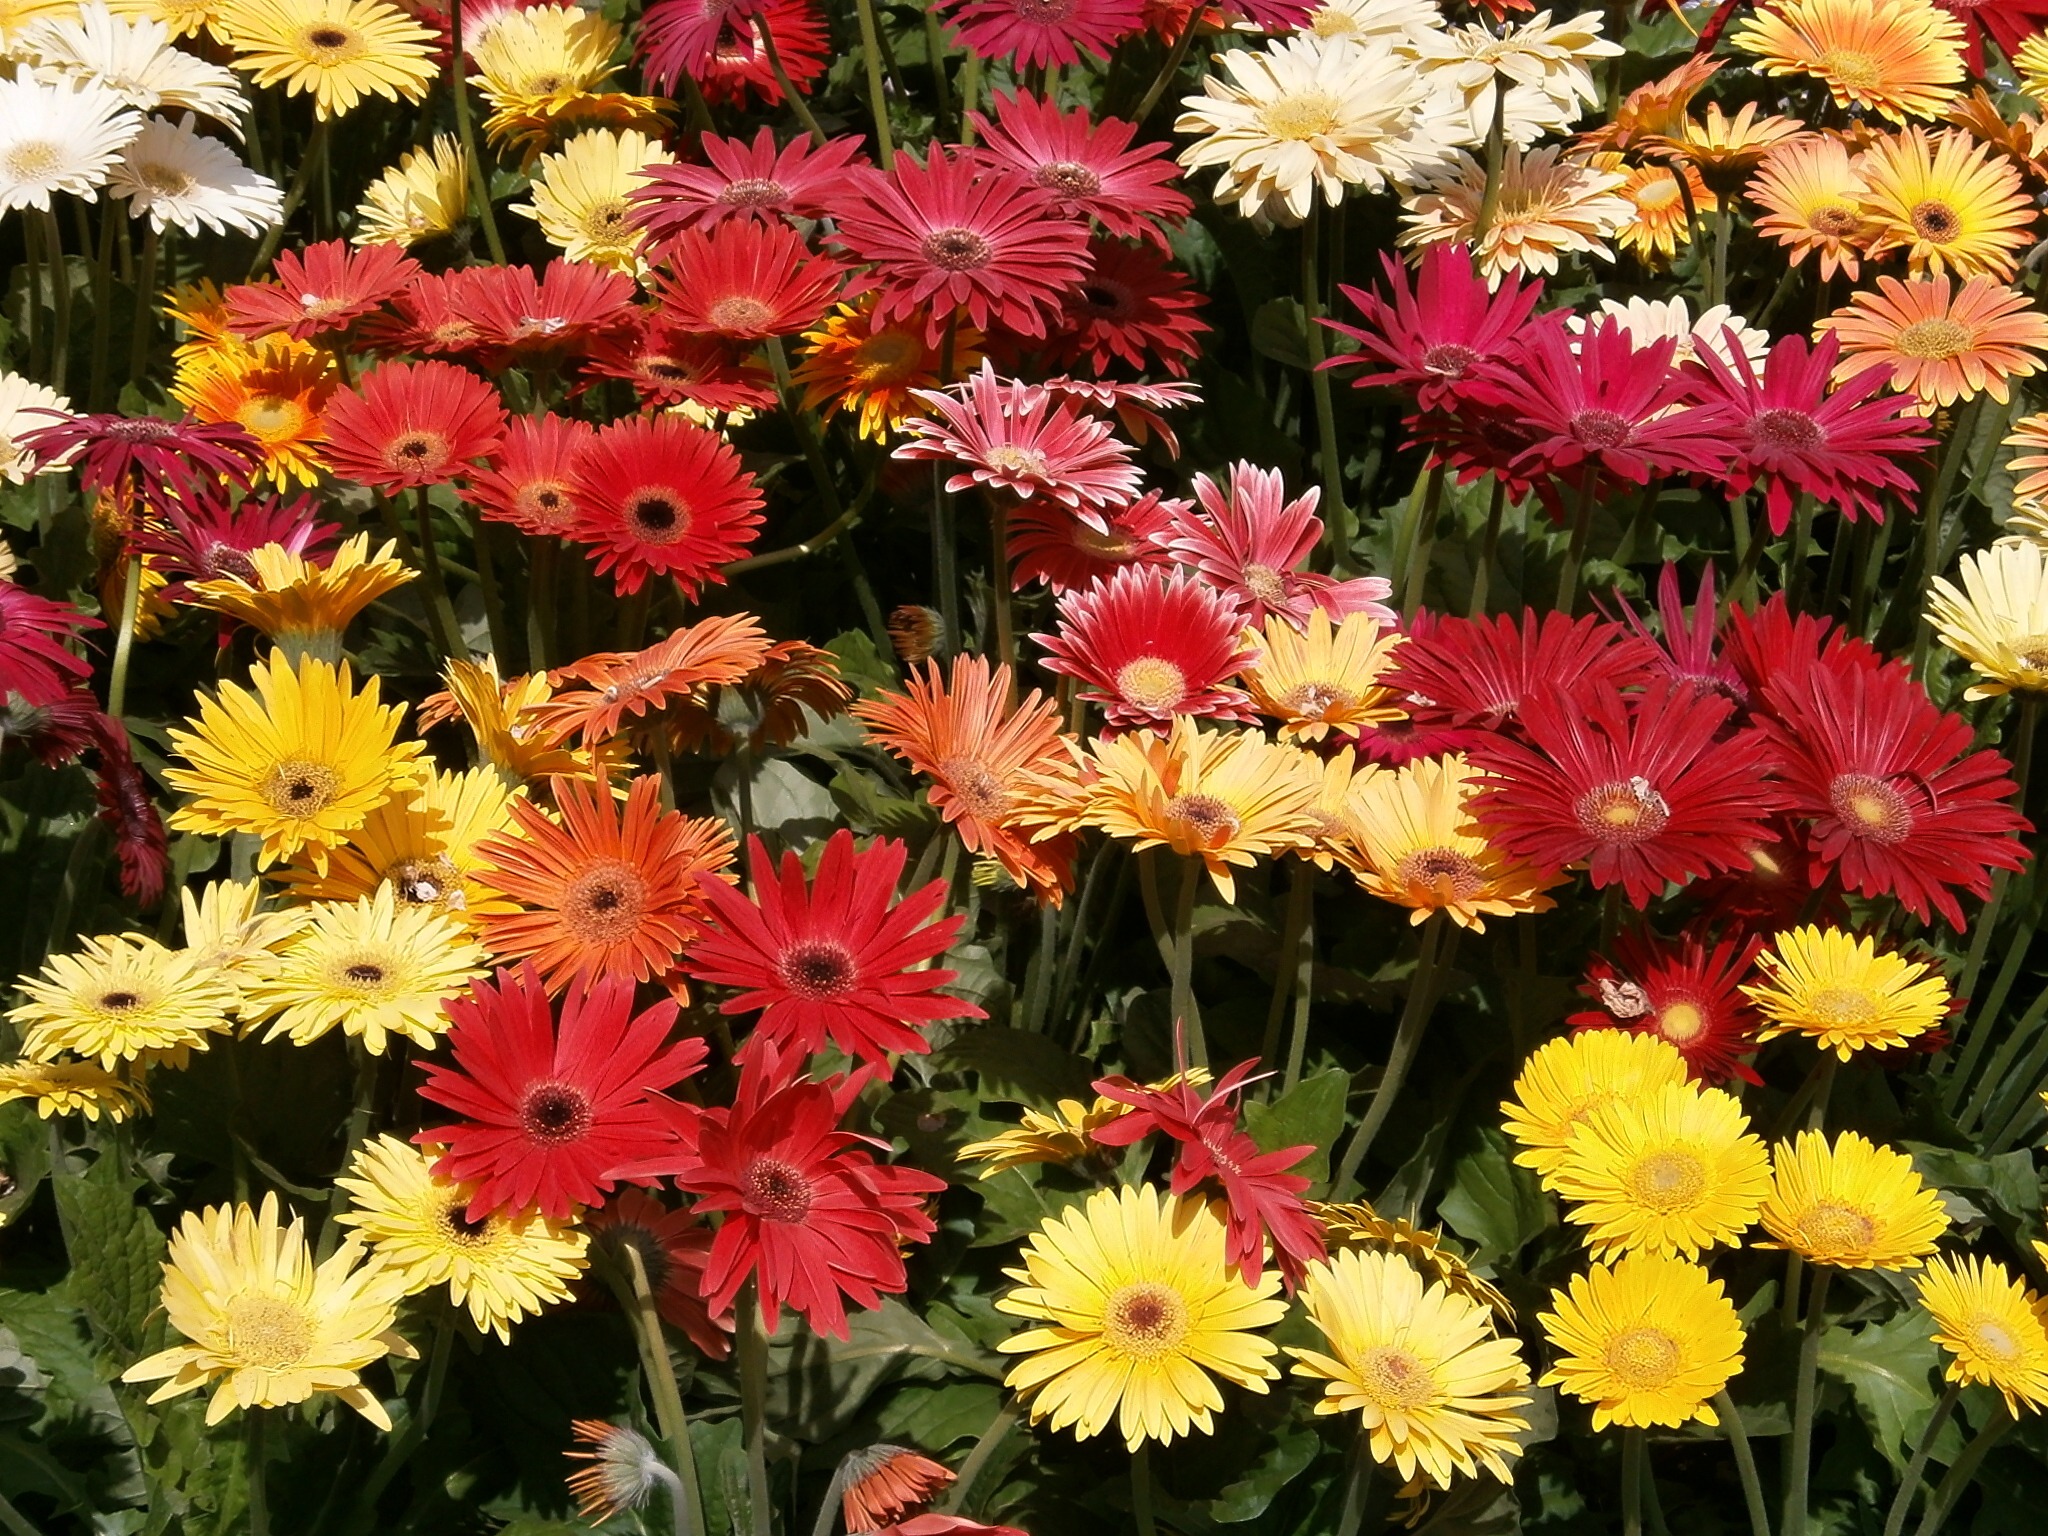
plant, flower, colorful, flora, gerbera, flower garden, floristry, yellow flowers, red flowers, flowering plant, daisy family, annual plant, land plant, marguerite daisy, chrysanths, dorotheanthus bellidiformis, blanket flowers